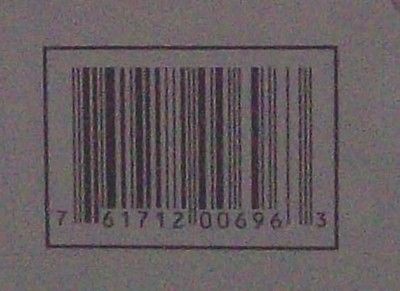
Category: lamp